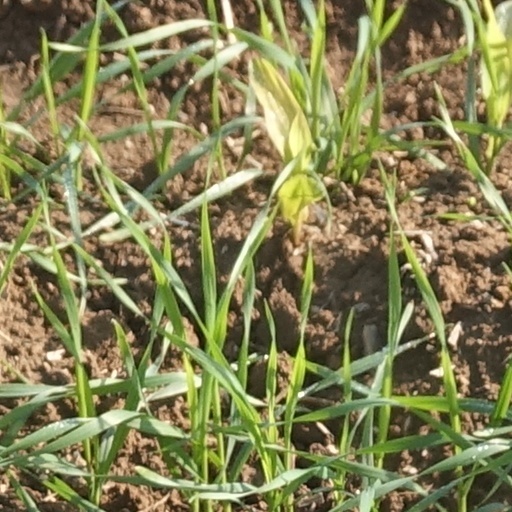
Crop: wheat